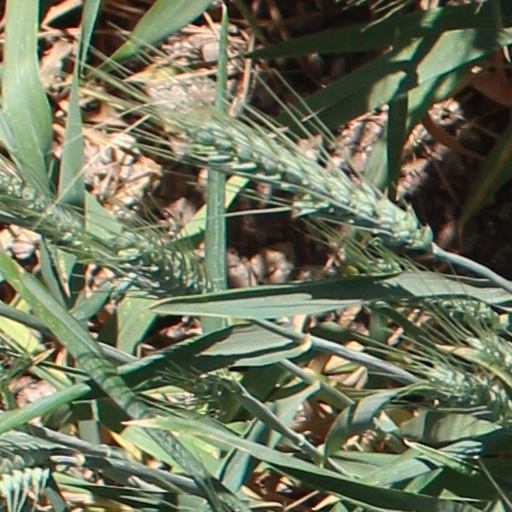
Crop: wheat